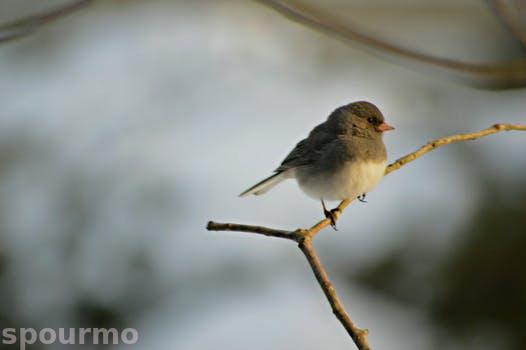
Label: Watermark